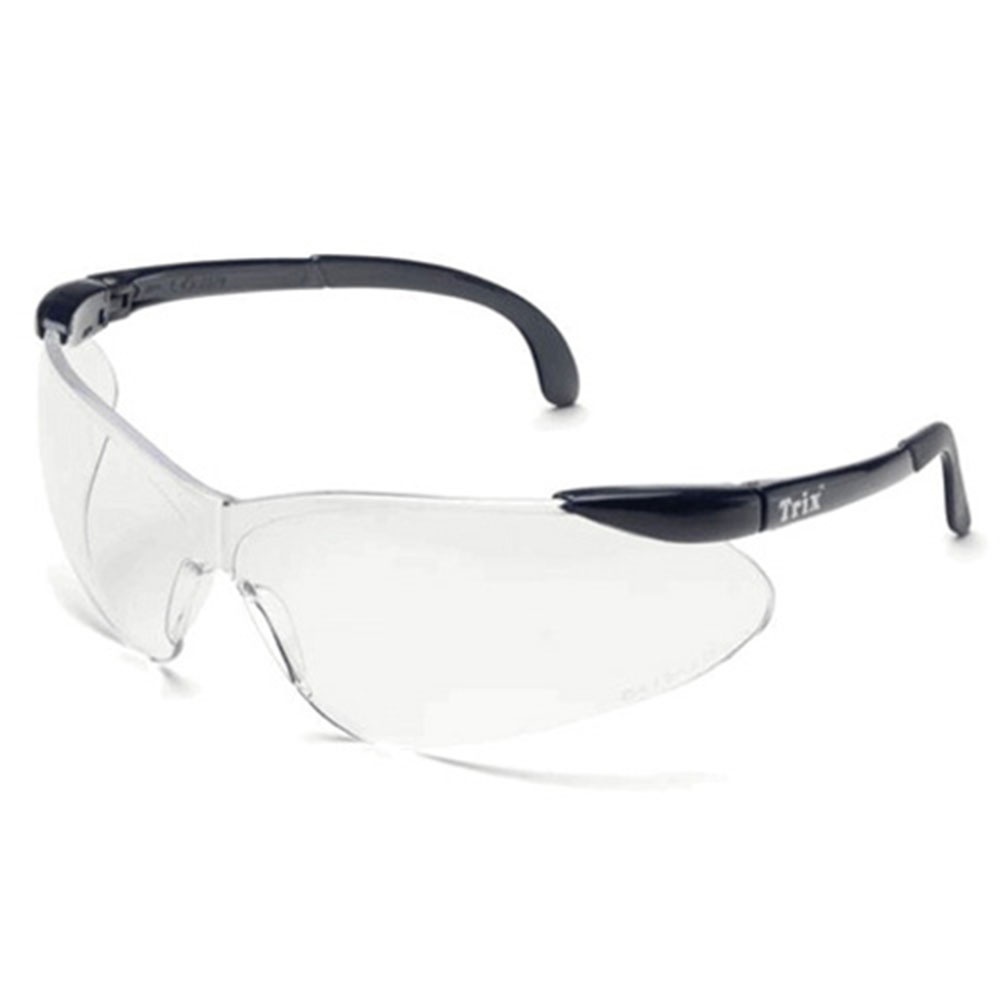
Elvex SG-17C-AF Safety Glasses Trix Style Clear Anti-Fog Lens
Elvex SG-17C-AF Safety Glasses Trix Style Clear Anti-Fog Lens Features: Trix safety glasses provide style and comfort at a very affordable price All lenses provide 99% UV protection Universal length temples Complies with ANSI Z87.1-2003 (Z87+) and CE-EN-166 Other colors available
Brand: ELVEX
Category: Business & Industrial > Work Safety Protective Gear > Protective Eyewear > Safety Glasses